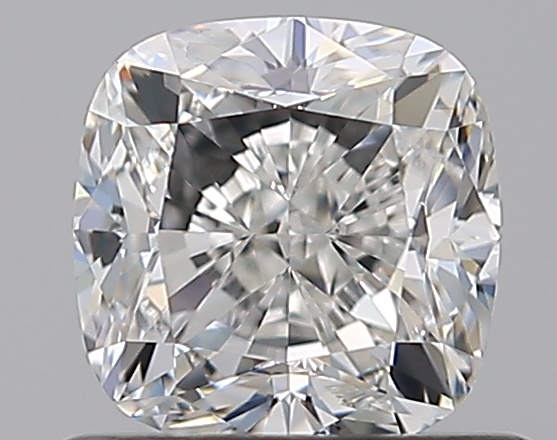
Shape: cushion
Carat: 0.81
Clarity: VVS2
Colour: H
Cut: VG
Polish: EX
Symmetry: VG
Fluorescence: N
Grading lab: GIA
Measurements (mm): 5.18 x 5.11 x 3.56